Pont du Gard

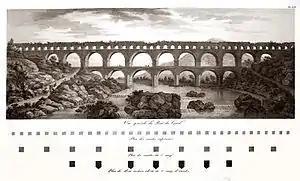
Engraving of the Pont du Gard by Charles-Louis Clérisseau, 1804, showing the seriously dilapidated state of the bridge at the start of the 19th century

The construction of the aqueduct has long been credited to the Roman emperor Augustus's son-in-law and aide, Marcus Vipsanius Agrippa, around the year 19 BC. At the time, he was serving as aedile, the senior magistrate responsible for managing the water supply of Rome and its colonies. Espérandieu, writing in 1926, linked the construction of the aqueduct with Agrippa's visit to Narbonensis in that year. Newer excavations suggest the construction may have taken place between 40 and 60 AD. Tunnels dating from the time of Augustus had to be bypassed by the builders of the Nîmes aqueduct, and coins discovered in the outflow in Nîmes are no older than the reign of the emperor Claudius (41–54 AD). On this basis, a team led by Guilhem Fabre has argued that the aqueduct must have been completed around the middle of the 1st century AD. It is believed to have taken about fifteen years to build, employing between 800 and 1,000 workers.